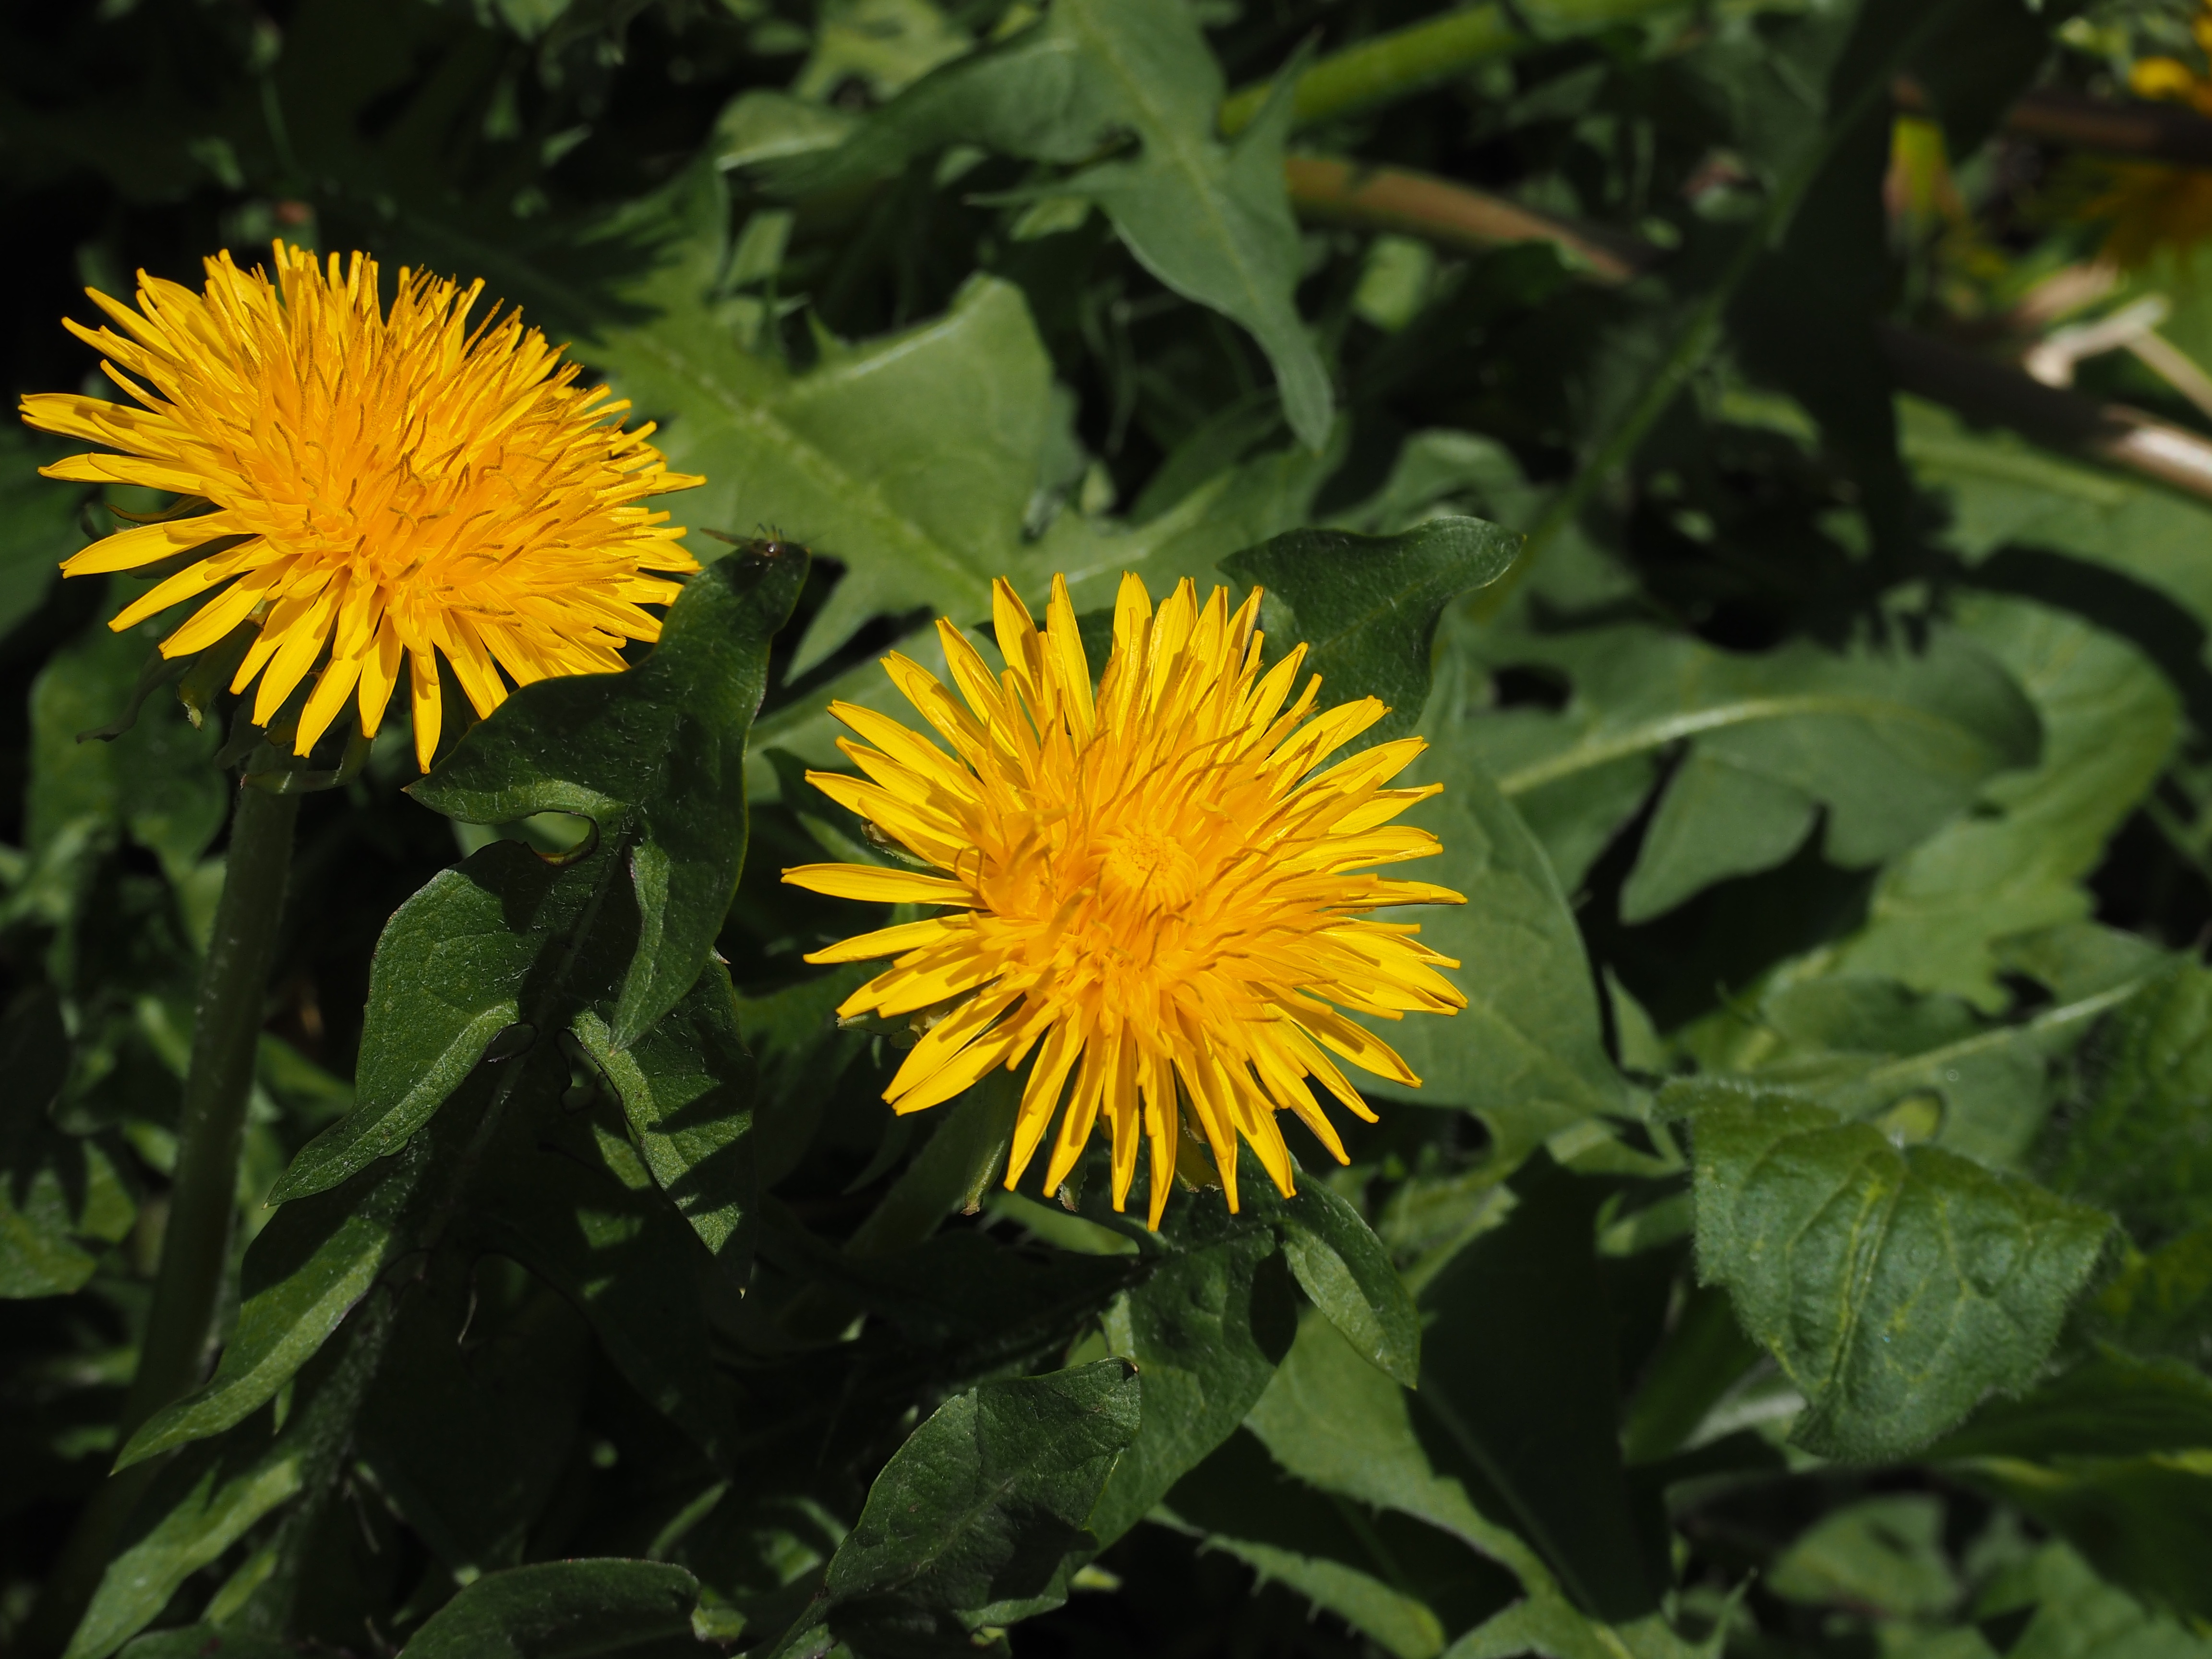
plant, field, dandelion, flower, botany, yellow, flora, wildflower, flowers, flowering plant, daisy family, annual plant, land plant